Wyndham New Yorker Hotel

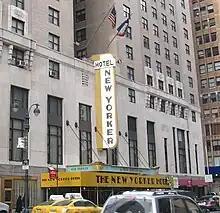

Smith announced plans in 2004 to renovate the hotel in advance of a proposed expansion of the Javits Center and the redevelopment of the James A. Farley Building. Decreased cash flows after the September 11 attacks had prompted the managers to defer renovations, but tourism in New York City had begun to recover by then, and guests were being attracted to newer hotels. The project would cost $43 million and would include renovating the lobby and meeting rooms, adding a central HVAC system, and refurbishing the upper-story guestrooms. The lower stories would retain of office space and of dormitories, and the Tick Tock Diner and the La Vigna restaurant at ground level would be refurbished.